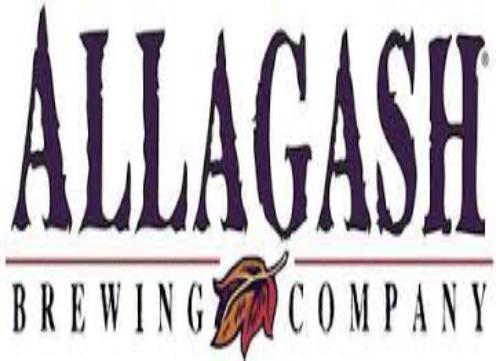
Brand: Allagash
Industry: Food